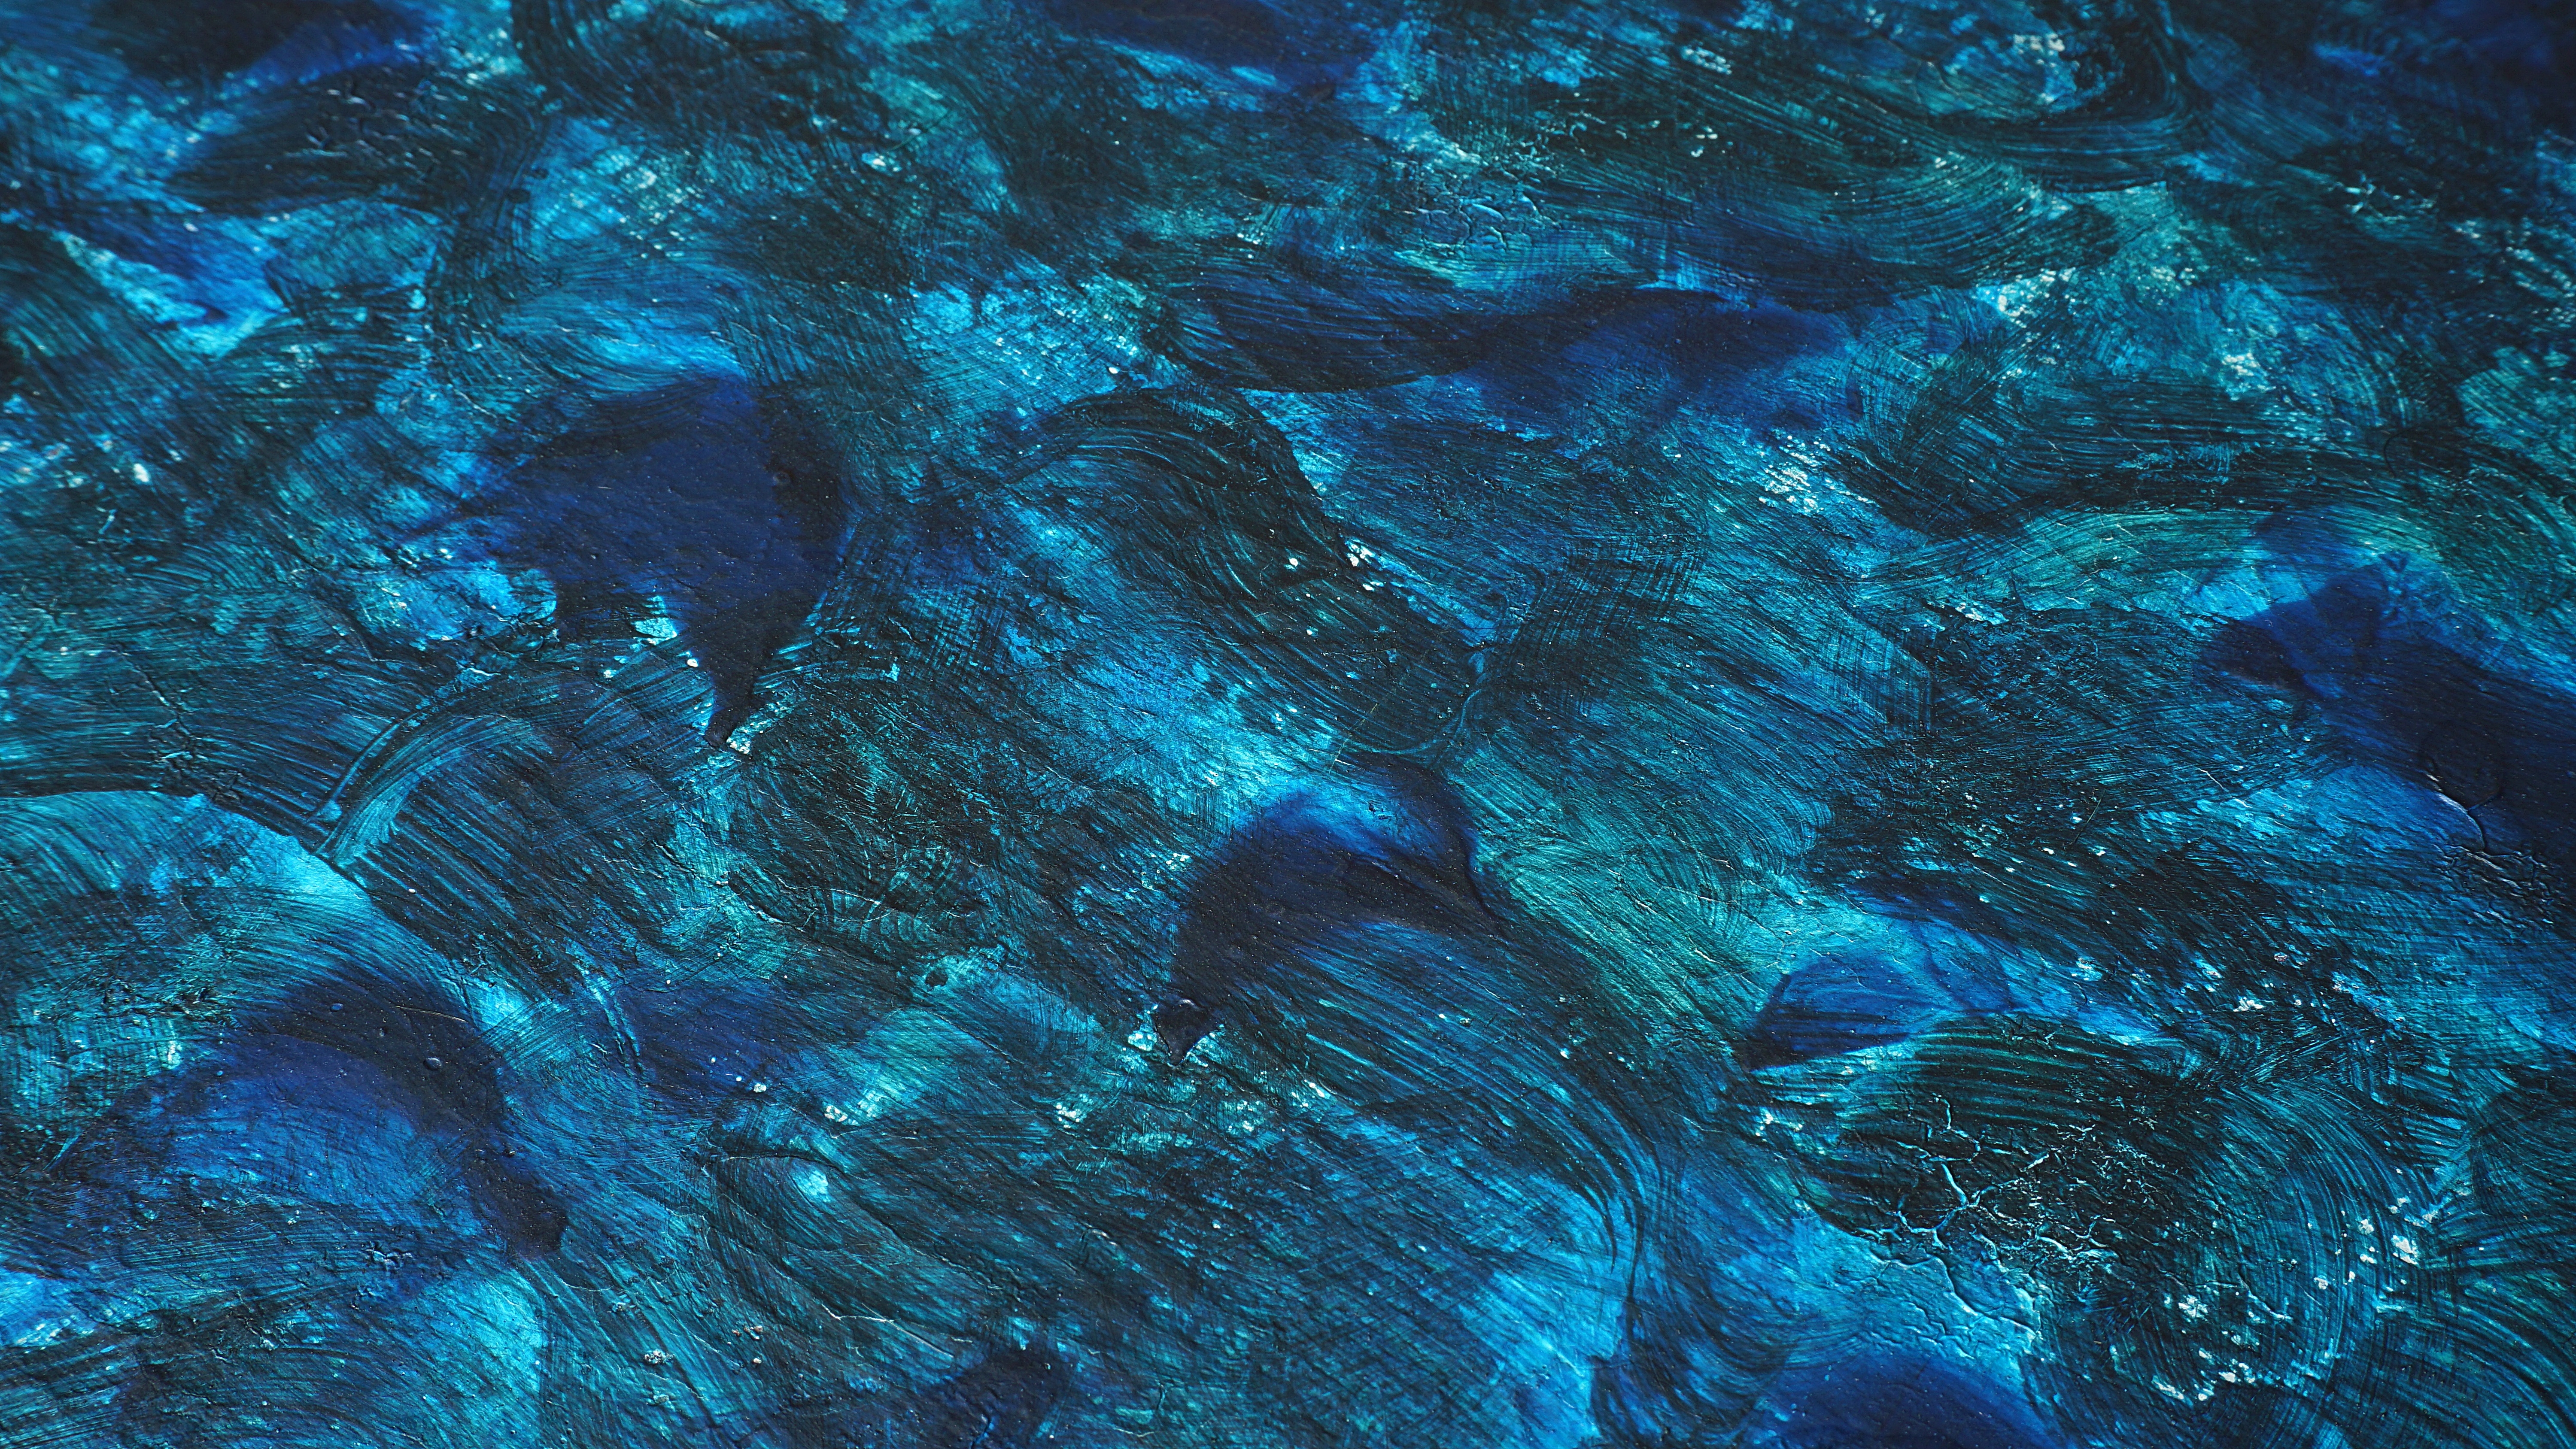
abstract, art, painting, paint, background, wallpaper, blue, water, underwater, turquoise, marine biology, aqua, organism, reef, coral reef, rock, watercourse, computer wallpaper, seaweed, ocean, algae, shoal